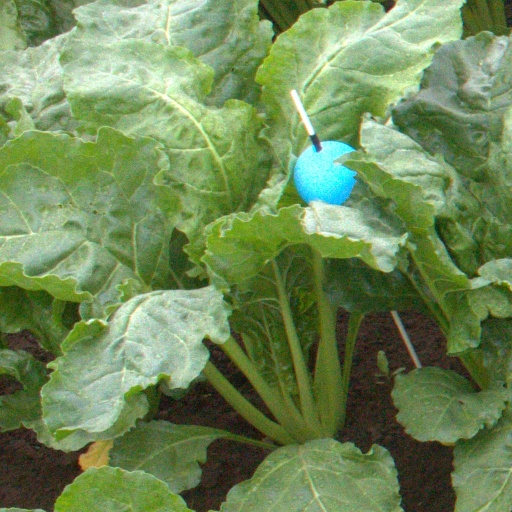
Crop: sugar beet